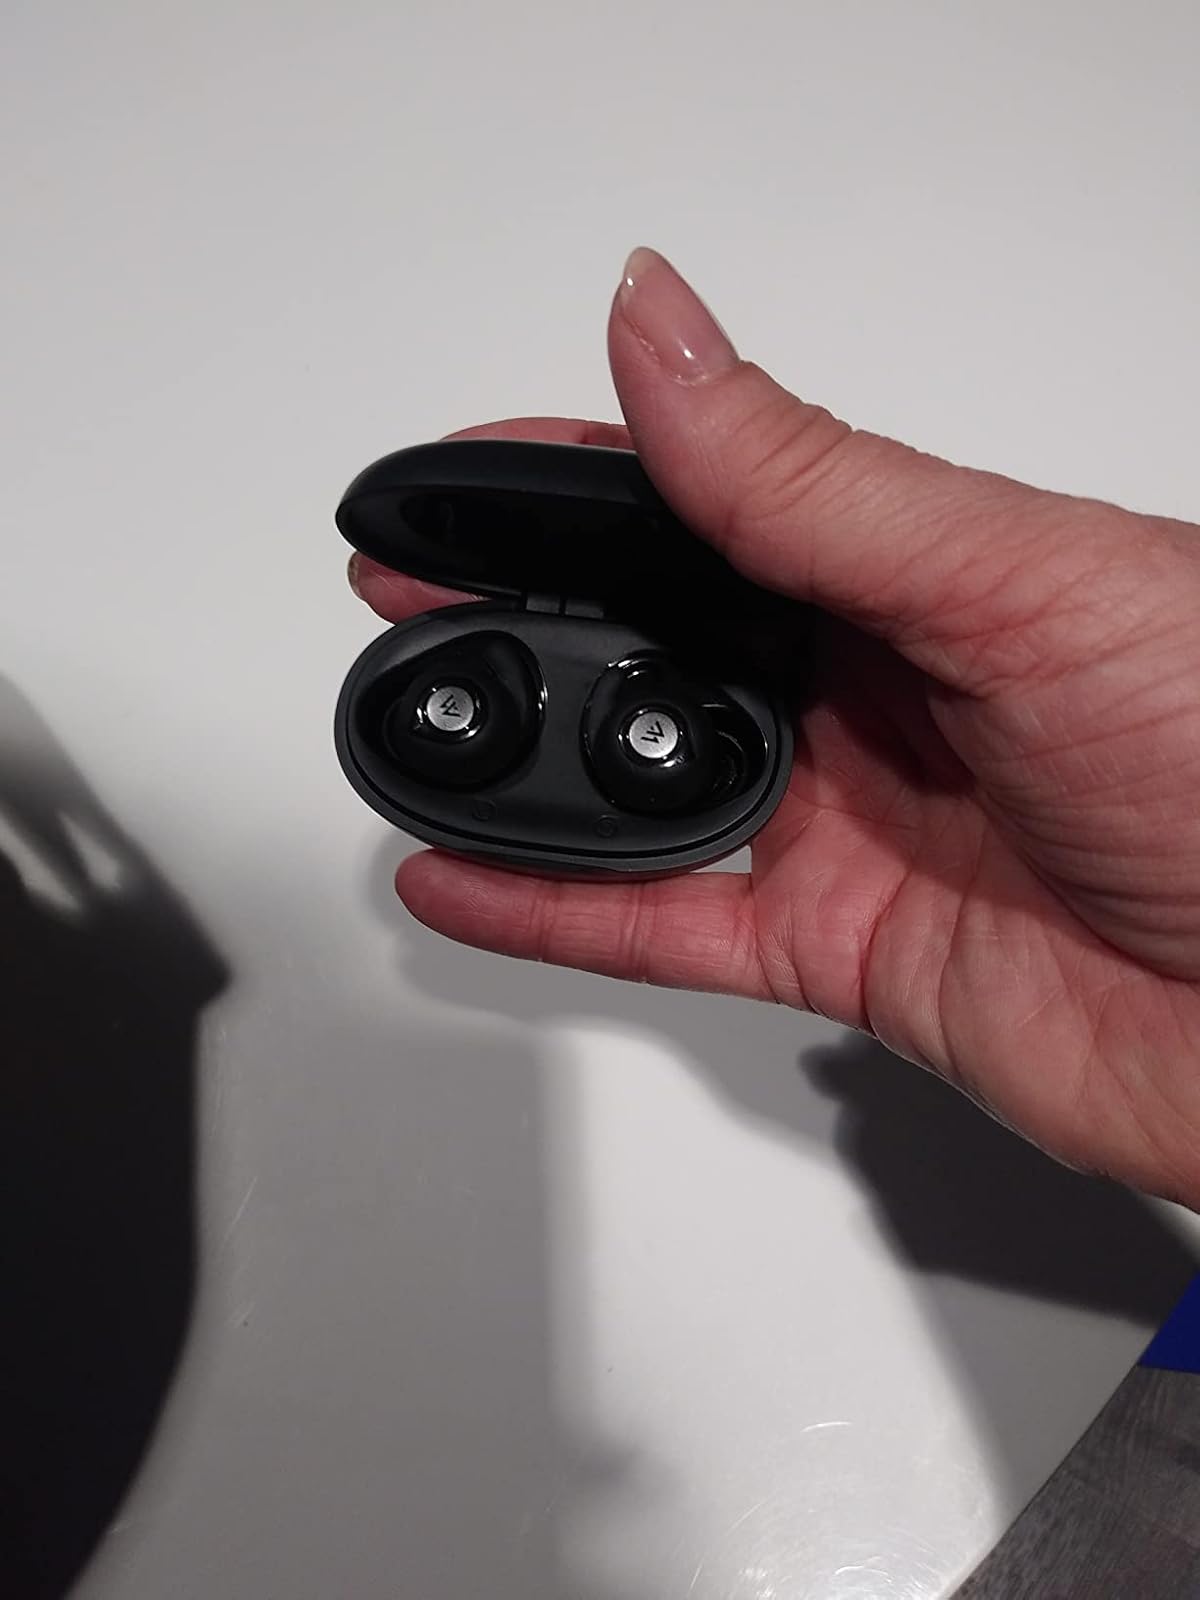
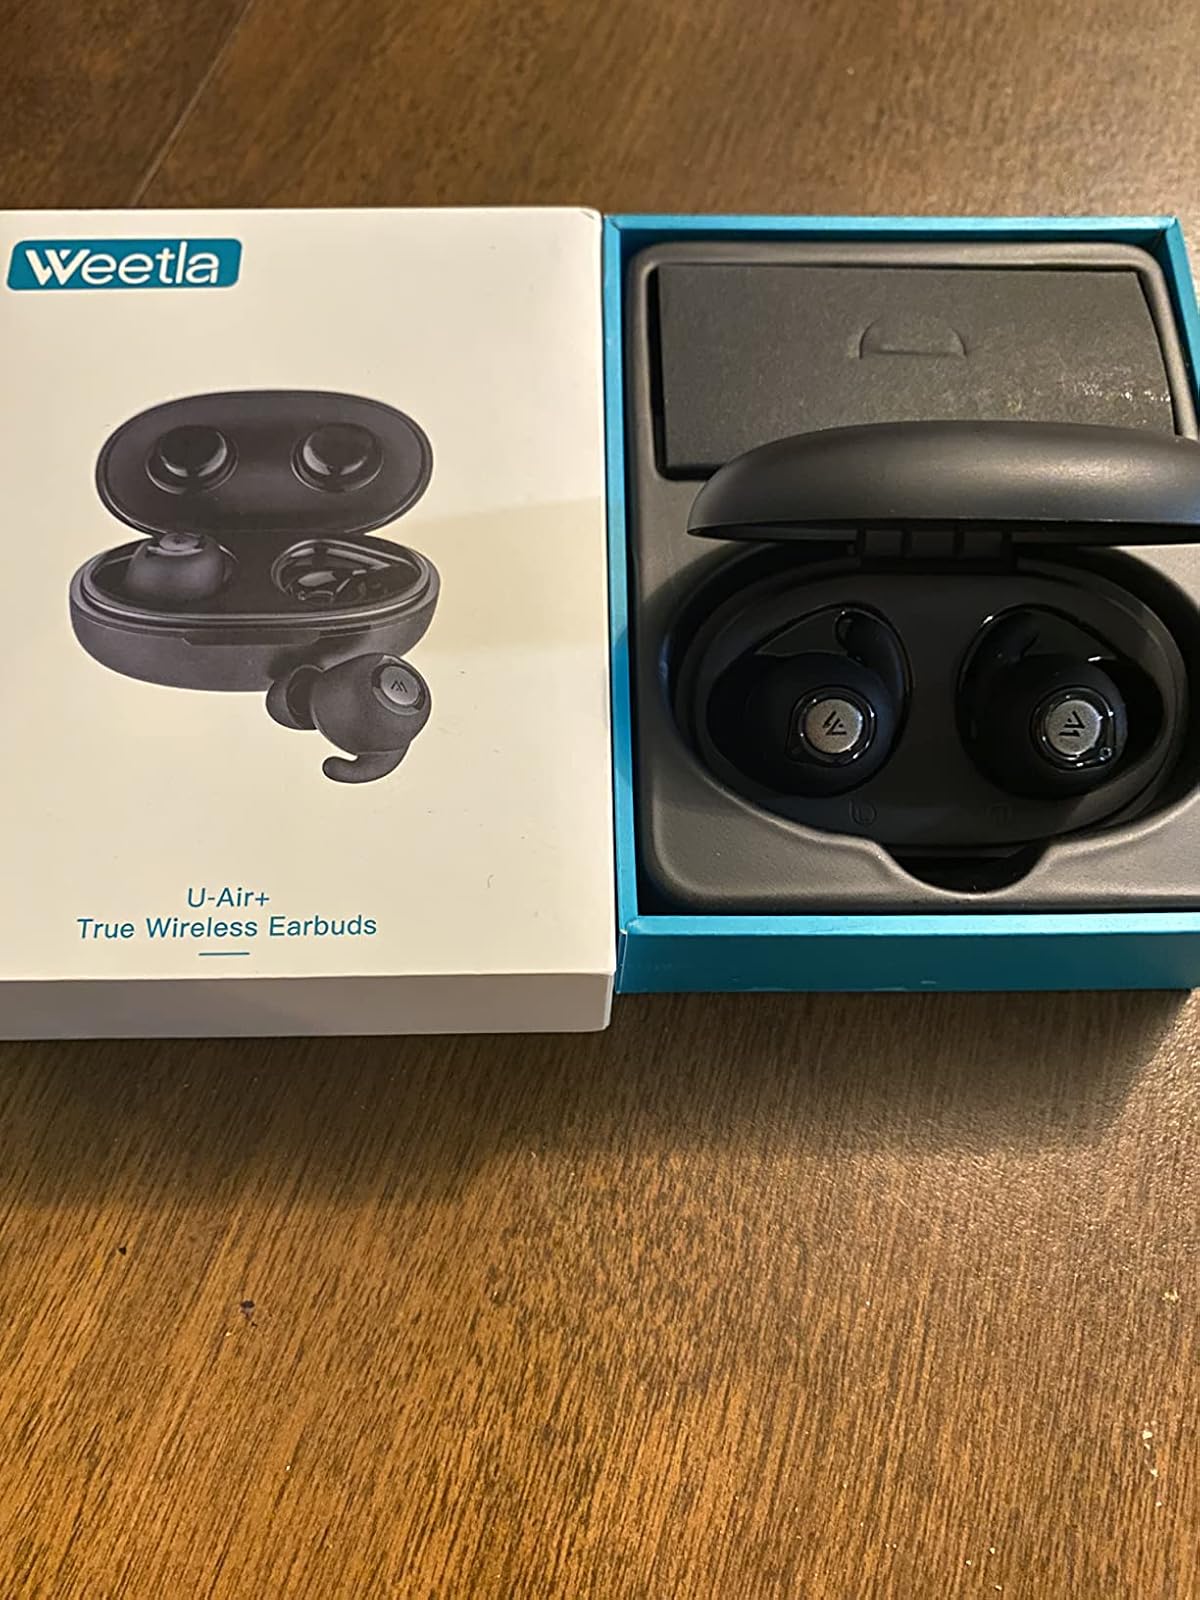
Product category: earbuds
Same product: yes